Örvitinn; eða hugsjónamaðurinn

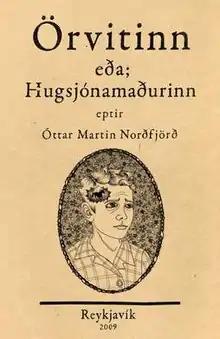

Örvitinn eða; hugsjónamaðurinn (The Idiot, or, the Visionary) is a novel by Óttar M. Norðfjörð, published by Nýhil in 2010. It is illustrated by Inga Birgisdóttir. It has been characterised as 'a meditation on the first decade of the 21st century in novella form, a "bildungsroman" with close ties to Voltaire's "Candide"’.